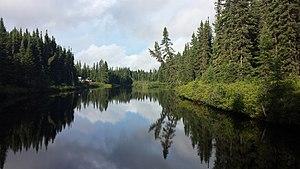
Petite rivière Pierriche (Mauricie, Québec, Canada) à 1 km avant son embouchure.
La Petite rivière Pierriche est un tributaire de la rive gauche de la rivière Saint-Maurice, coulant d'abord vers le sud dans le territoire non organisé du Lac-Ashuapmushuan, dans la municipalité régionale de comté Le Domaine-du-Roy, dans la région administrative du Saguenay-Lac-Saint-Jean ; puis dans le territoire de La Tuque, en Mauricie, au Québec, au Canada.